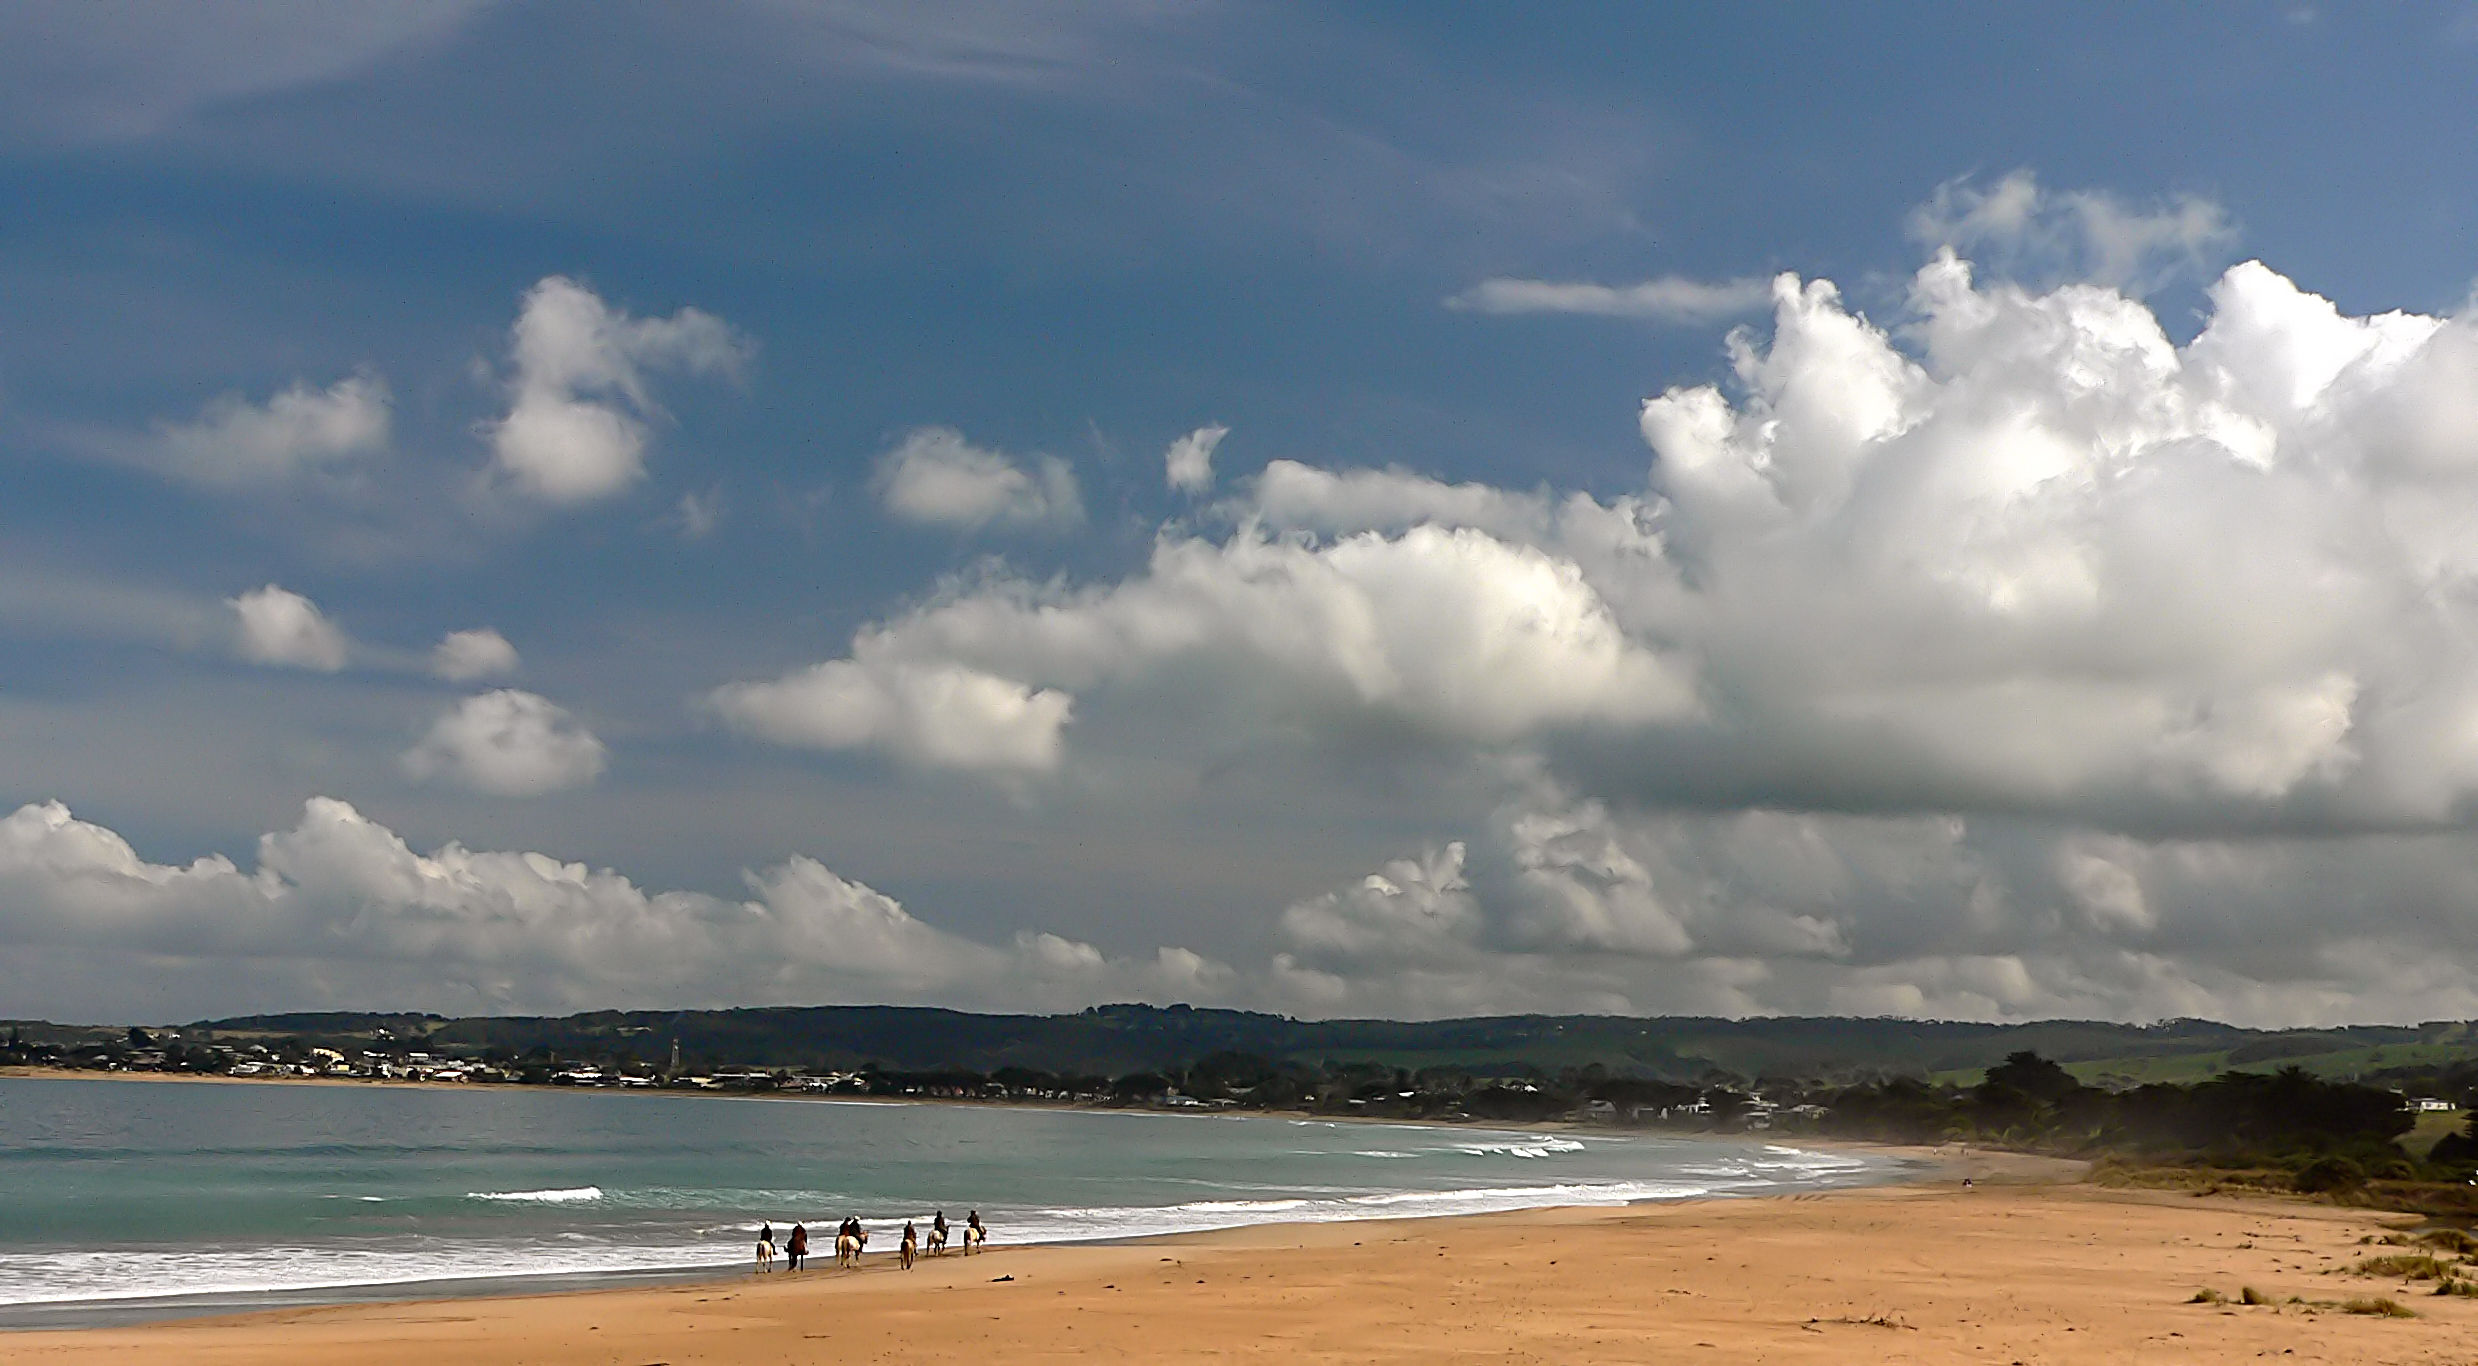
beach, sea, coast, sand, ocean, horizon, cloud, sky, sunlight, shore, wave, surf, bay, body of water, australia, great, beaches, bridgecamera, seacliffs, meteorological phenomenon, wind wave